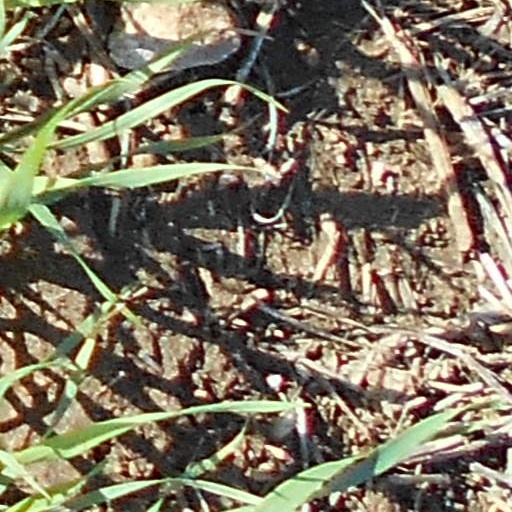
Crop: wheat